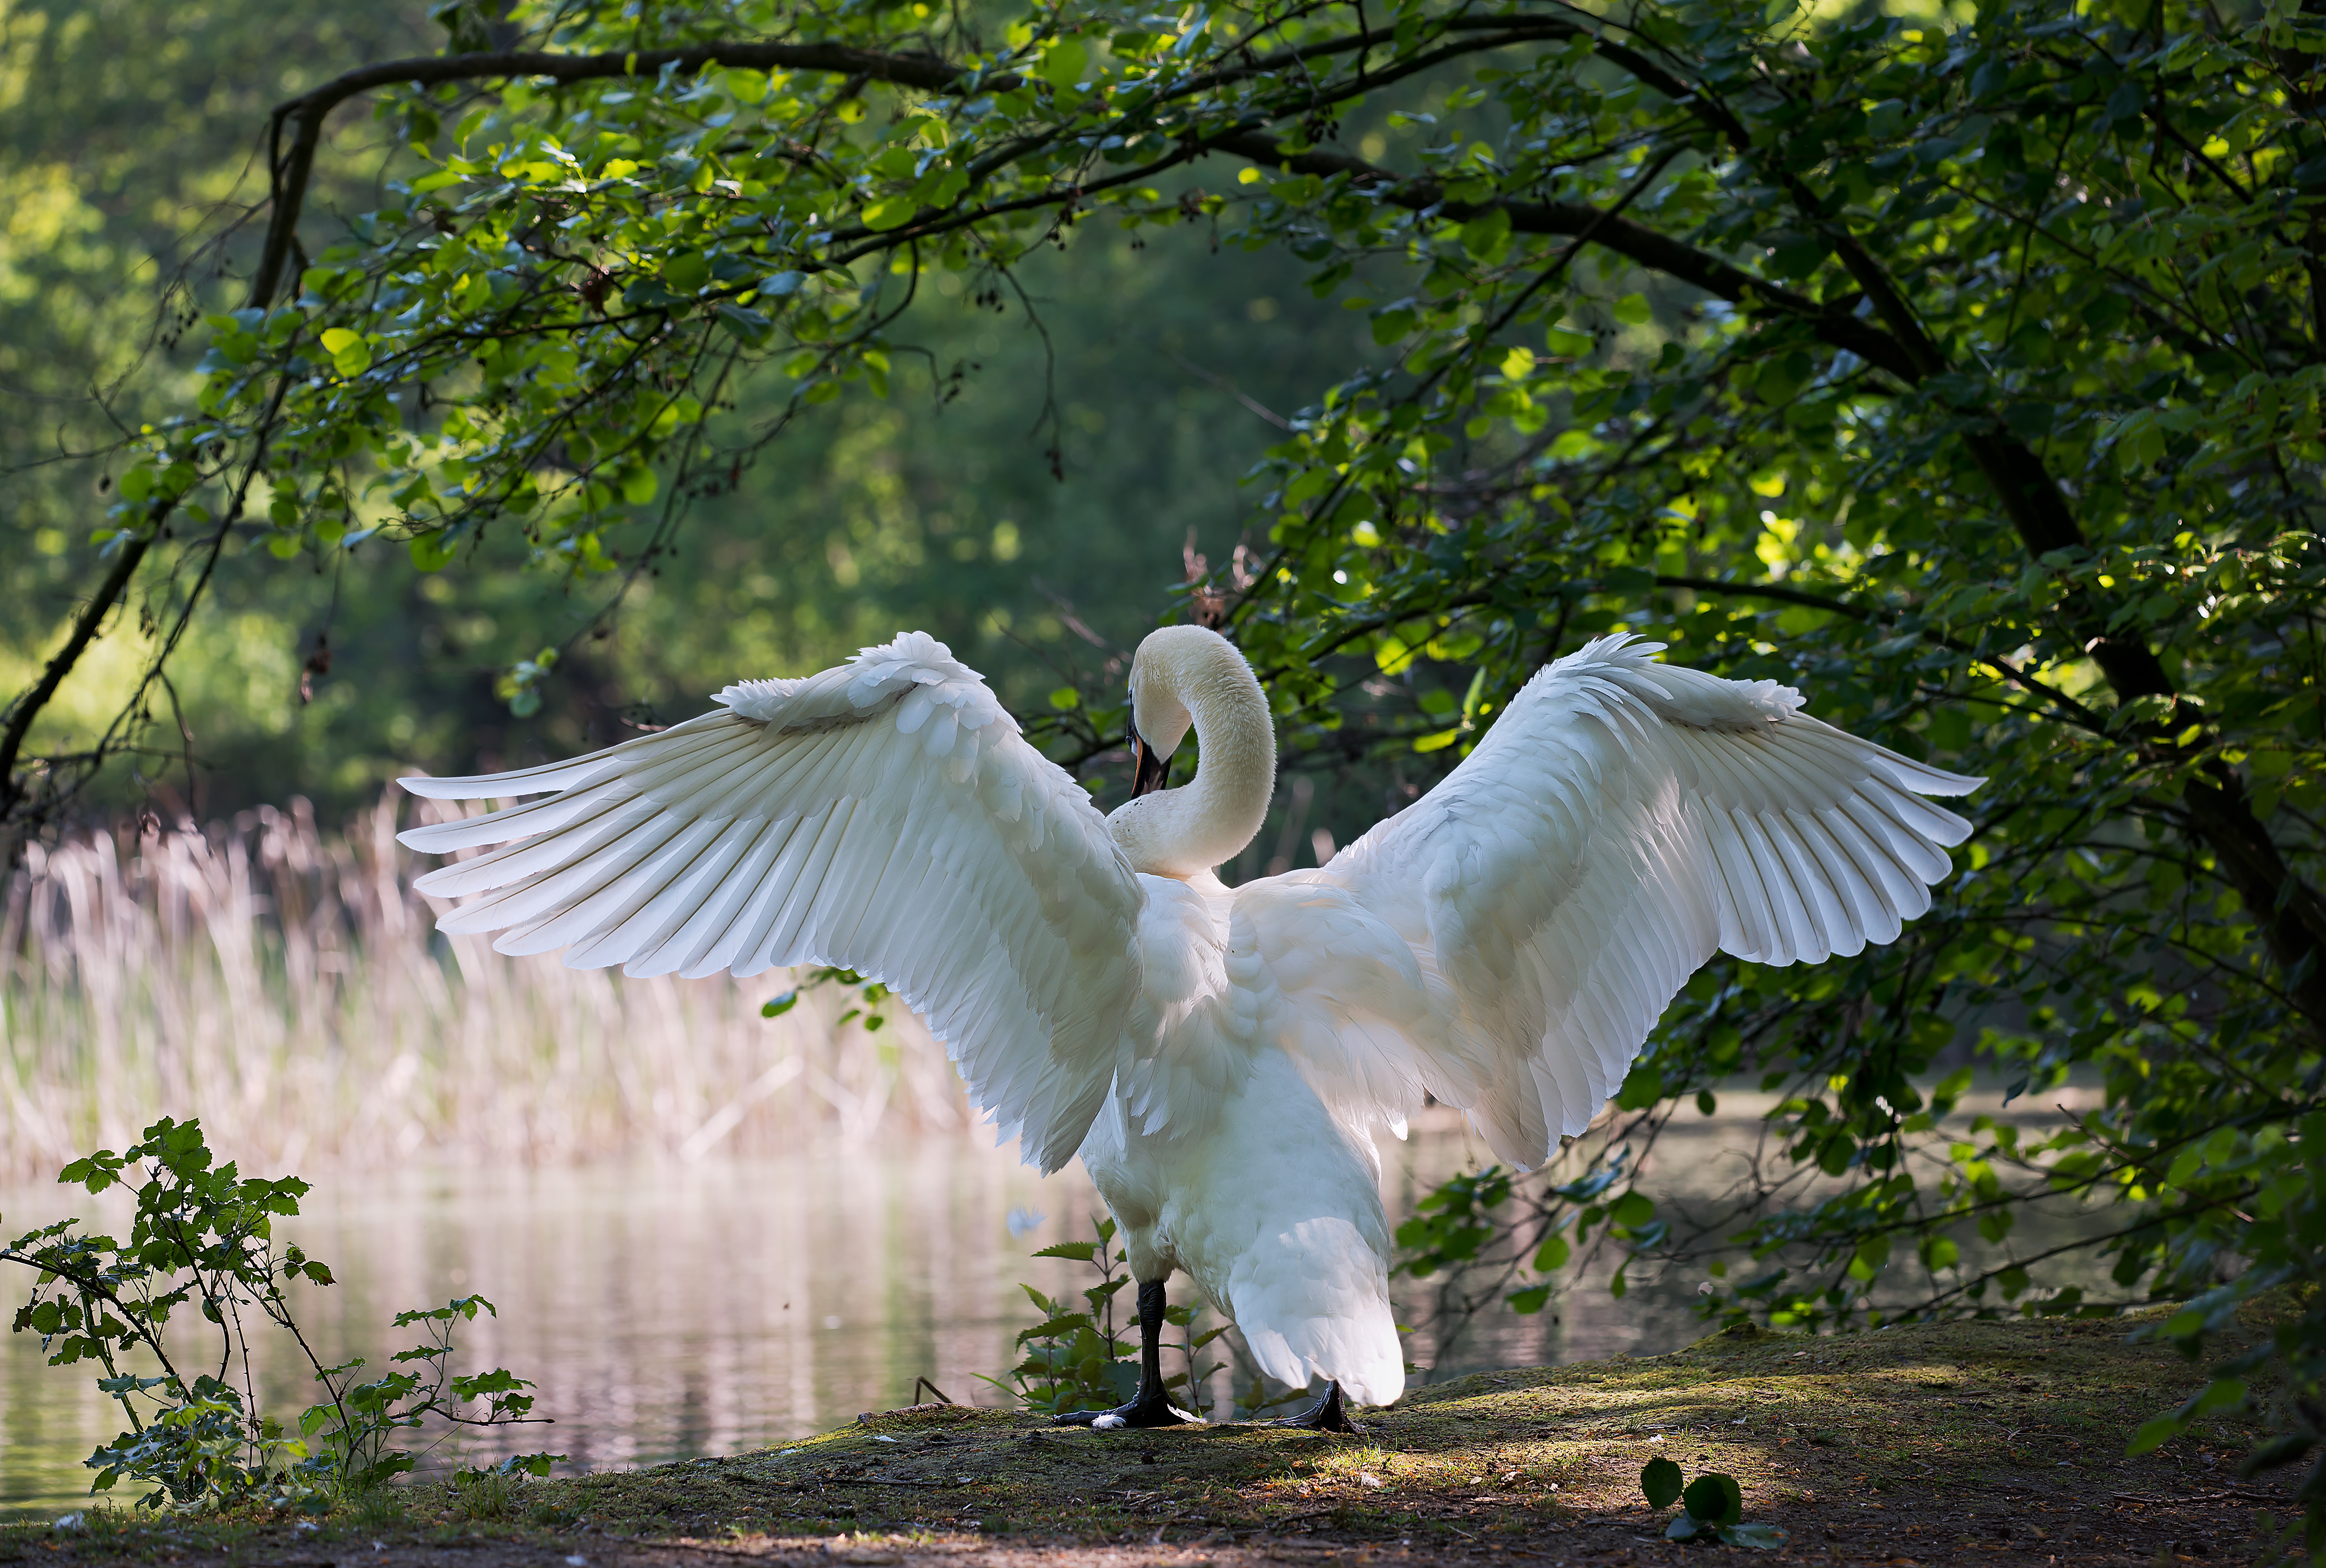
nature, bird, wing, white, flower, wildlife, fauna, swan, waterfowl, egret, heron, water bird, males, ducks geese and swans